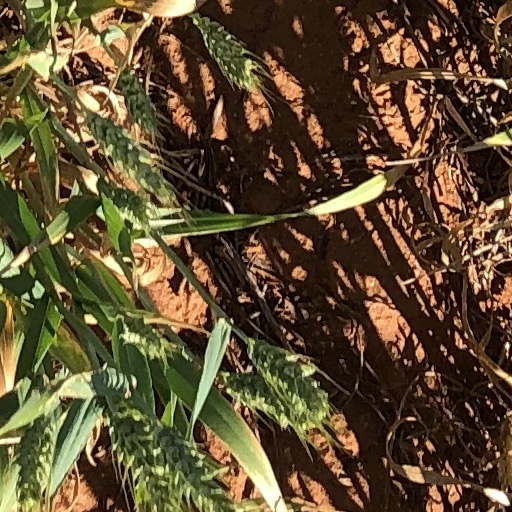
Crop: wheat